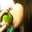
Label: pear